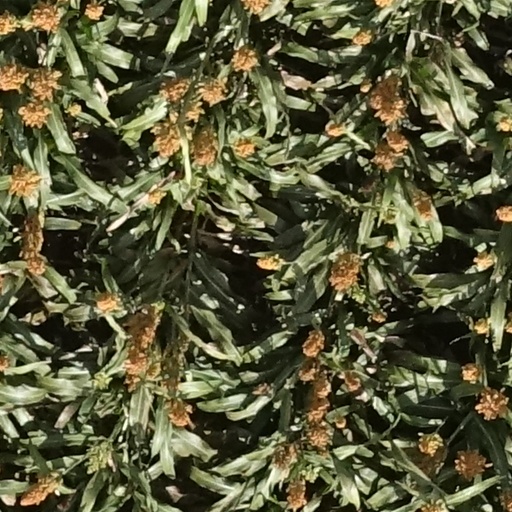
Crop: sorghum